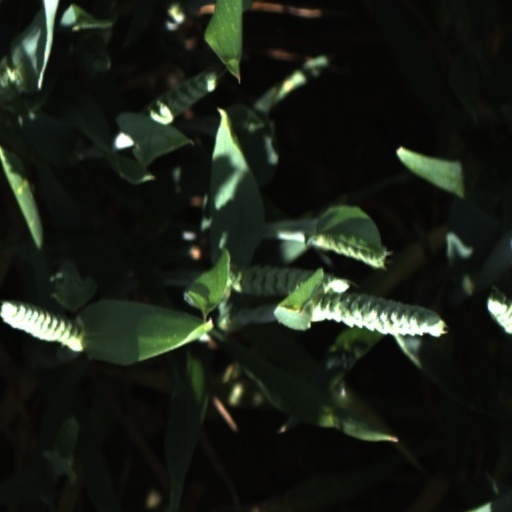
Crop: wheat